Football in Rwanda

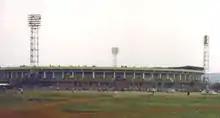
The Amahoro Stadium before the renovation works started.

This is a list with football stadiums in Rwanda with a capacity of at least 5,000. The largest non-football stadium by capacity in Rwanda is the 10,000-capacity indoor stadium named BK Arena.